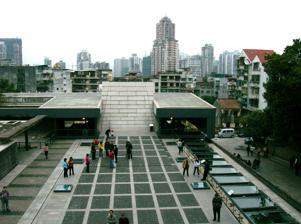
Building: Museum of Sacred Art and Crypt
Country: Unknown
Year built: 1996
Museum in Santo António, Macau, China Museum of Sacred Art and Crypt 天主教藝術博物館與墓室 Museu de Arte Sacra e Cripta Established 23 October 1996 Location Santo António , Macau , China Coordinates 22°12′11.8″N 113°33′17.6″E / 22.203278°N 113.554889°E / 22.203278; 113.554889 Type museum Website macaumuseum.gov.mo/museum-sacred-art-crypt Museum of Sacred Art and Crypt Chinese name Traditional Chinese 天主教藝術博物館與墓室 Simplified Chinese 天主教艺术博物馆与墓室 Transcriptions Standard Mandarin Hanyu Pinyin Tiānzhǔjiào Yìshù Bówùguǎn yǔ Mùshì Yue: Cantonese Jyutping tin1 zyu2 gaau3 ngai6 seot6 bok3 mat6 gun2 jyu5 mou6 sat1 Portuguese name Portuguese Museu de Arte Sacra e Cripta The Museum of Sacred Art and Crypt ( Chinese : 天主教藝術博物館與墓室 ; Portuguese : Museu de Arte Sacra e Cripta ) is a public museum in Santo António , Macau , China . History The museum was constructed at the former site of the College of the Mother of God and Church of Saint Paul. It was inaugurated on 23 October 1996. Exhibitions The museum exhibits objects of high historical and artistic value from different churches and convents of Macau. The crypt exhibits granite rock at the center of its area where it lies a tomb with walls decorated with Japanese and Vietnamese martyrs relics. See also List of museums in Macau References